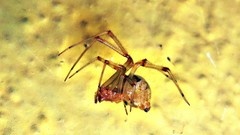
Species: Parasteatoda_tepidariorum